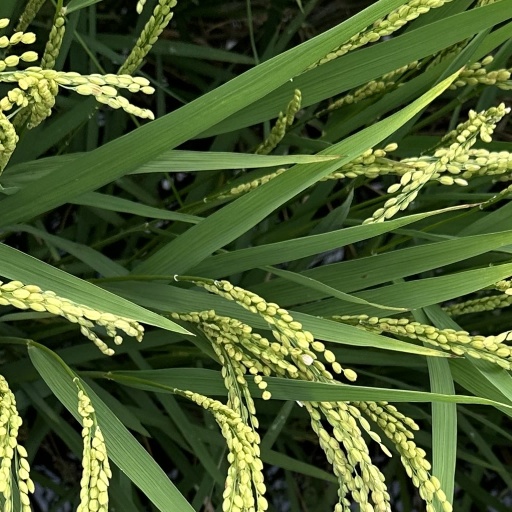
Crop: rice